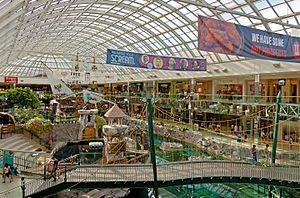
Les Irano-Canadien ou Perses-Canadiens sont des citoyens du Canada issus de l'immigration iranienne ou qui possèdent la double nationalité iranienne et canadienne.